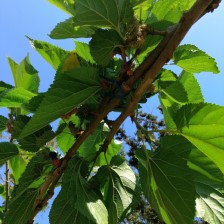
Variety: Buriram60